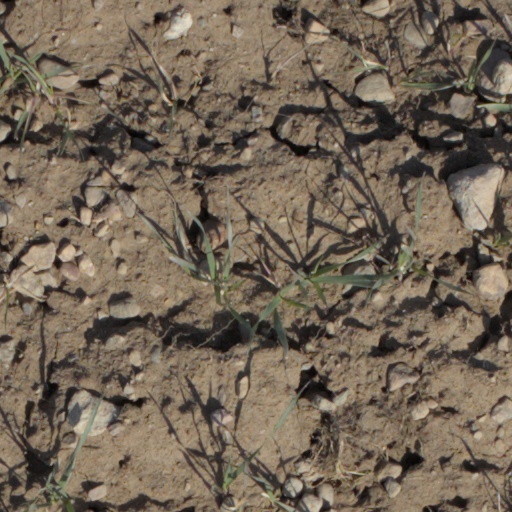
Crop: wheat